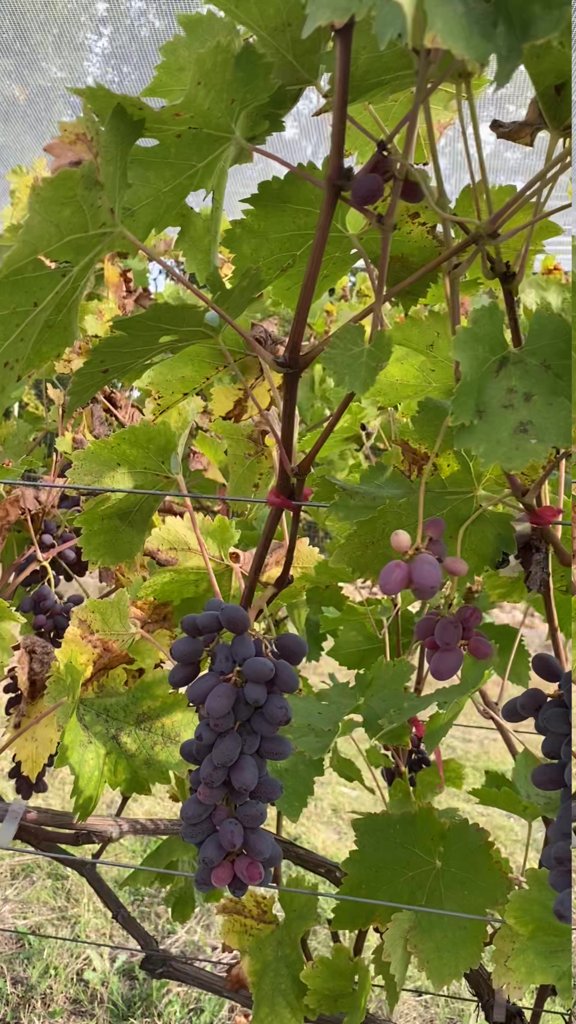
Berries visible: 125
Grape clusters: 7